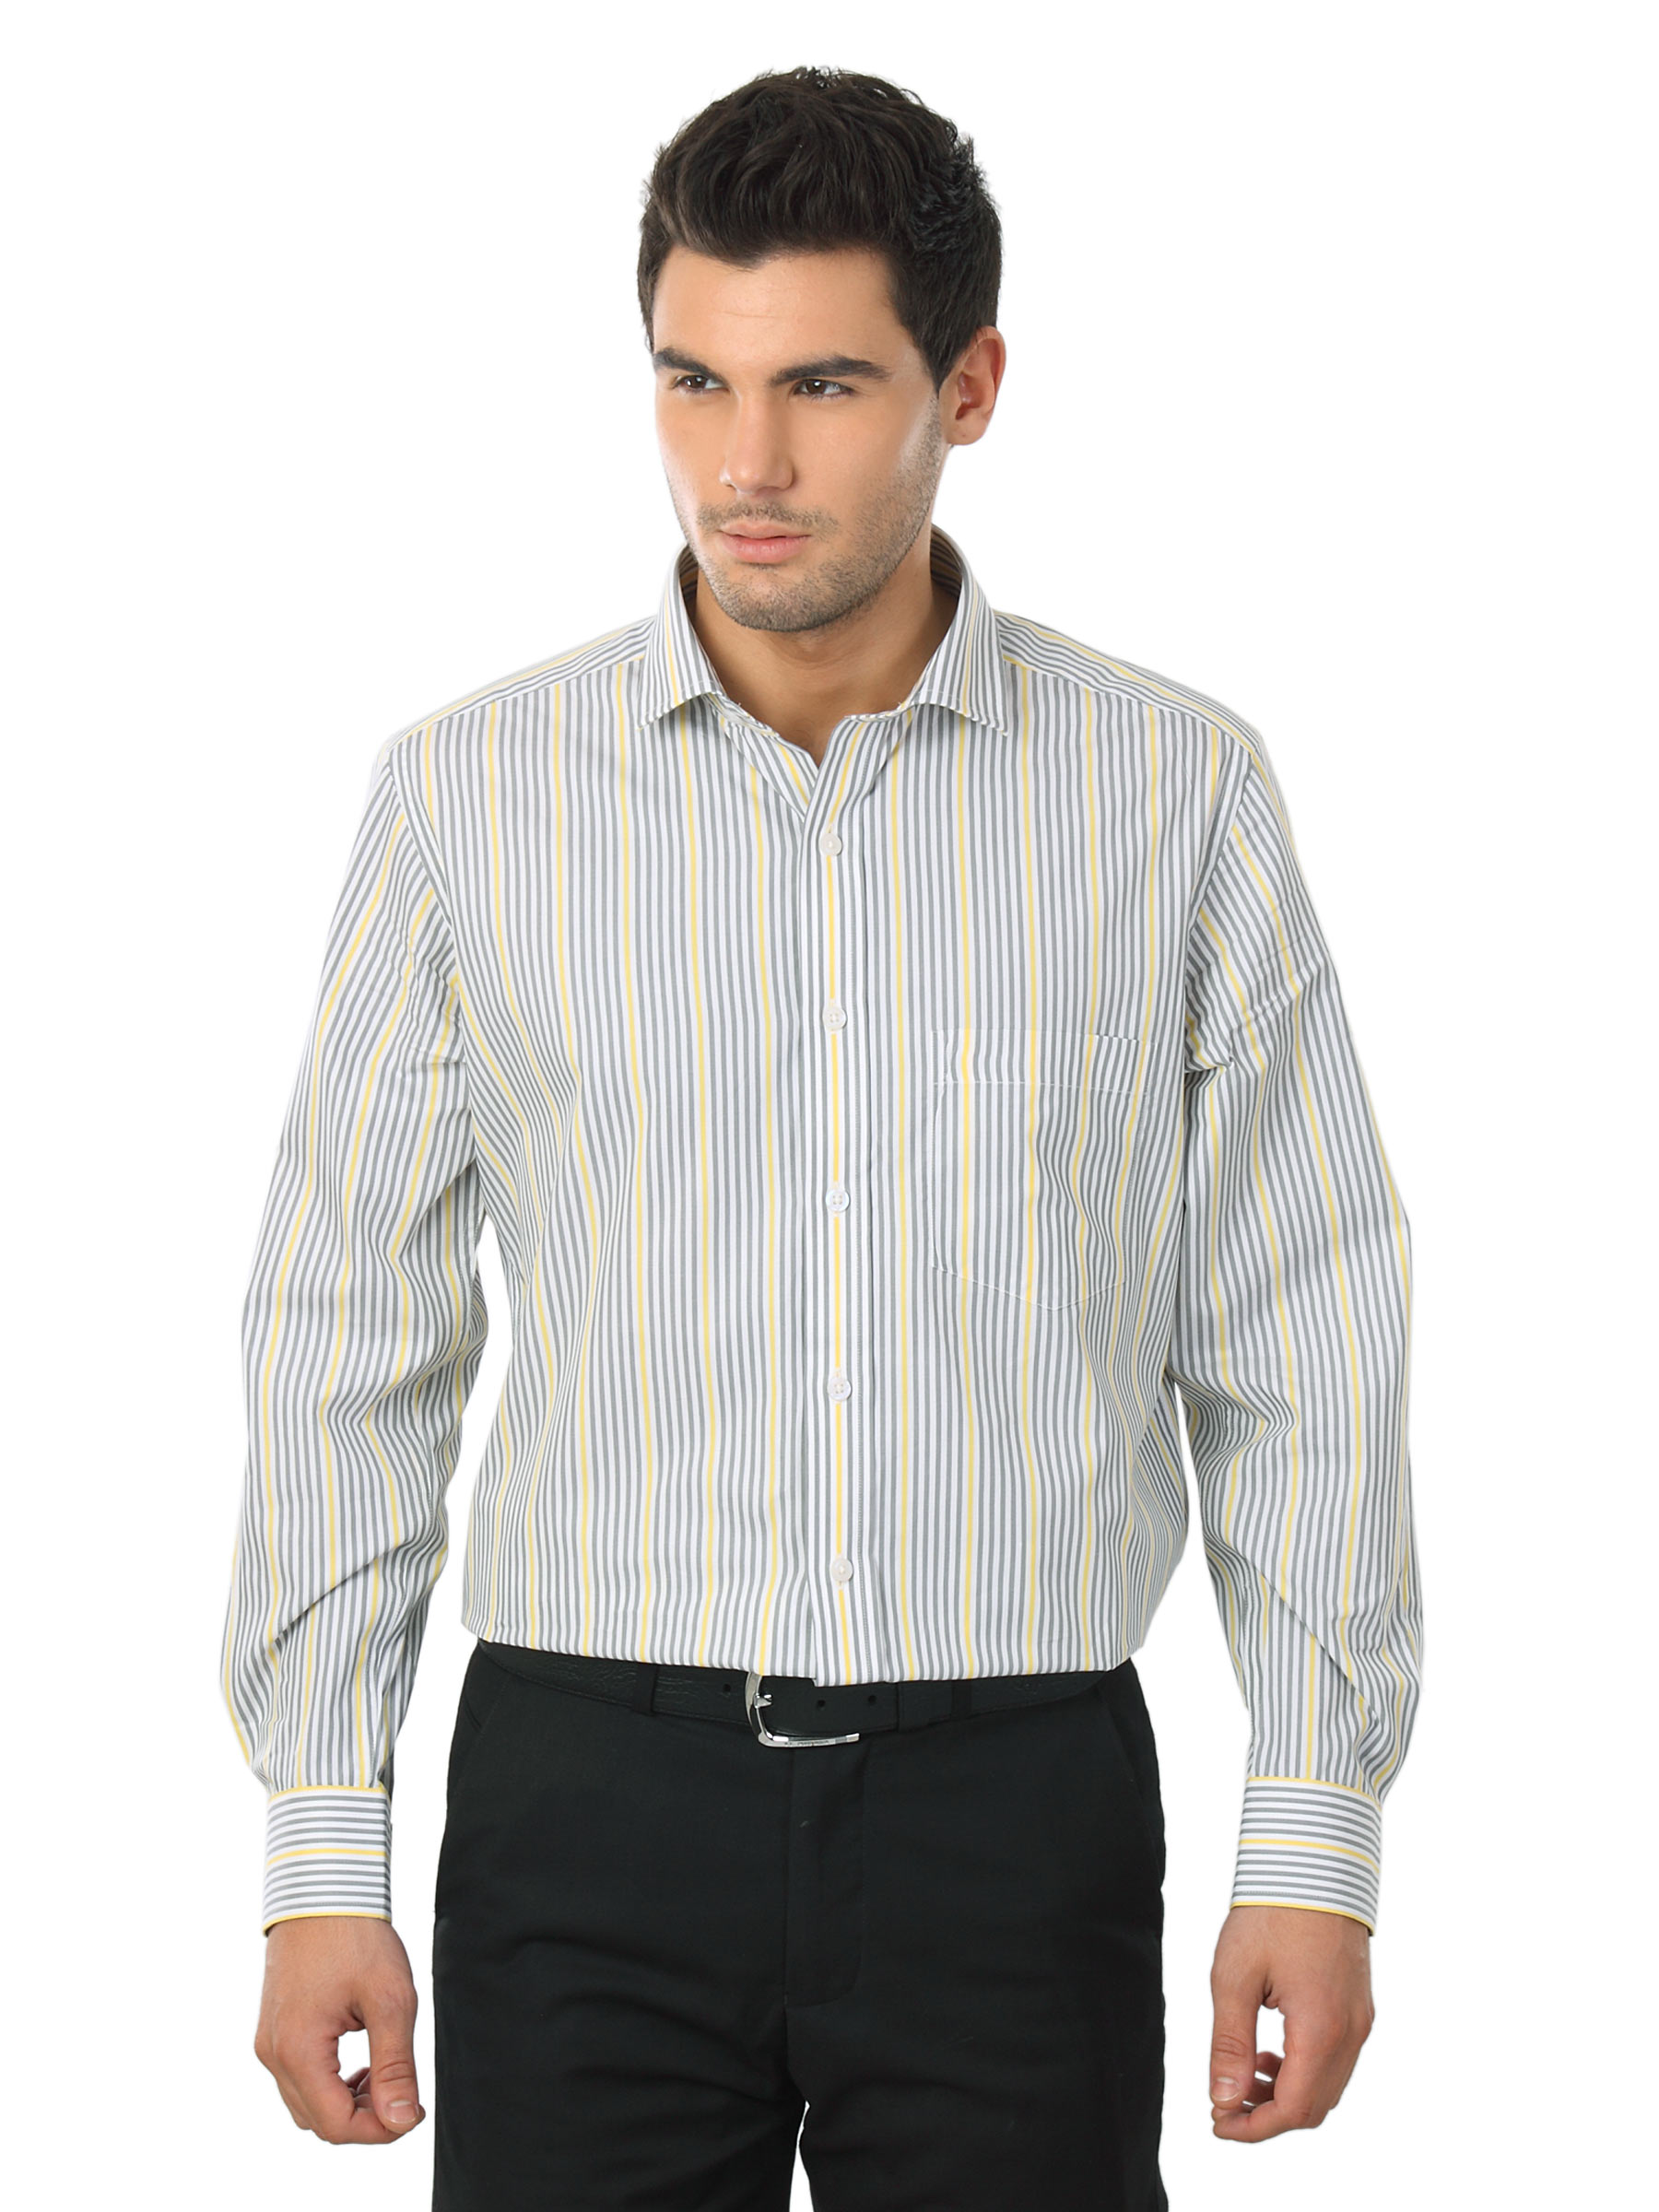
Indigo Nation Men Grey Shirt
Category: Apparel / Topwear / Shirts
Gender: Men
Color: Grey
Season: Summer 2012
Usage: Formal